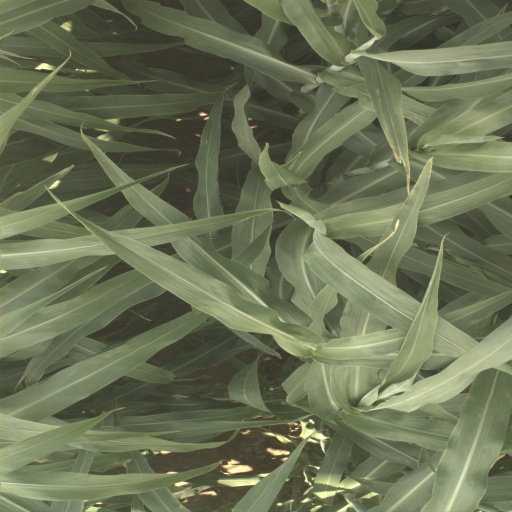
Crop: sorghum